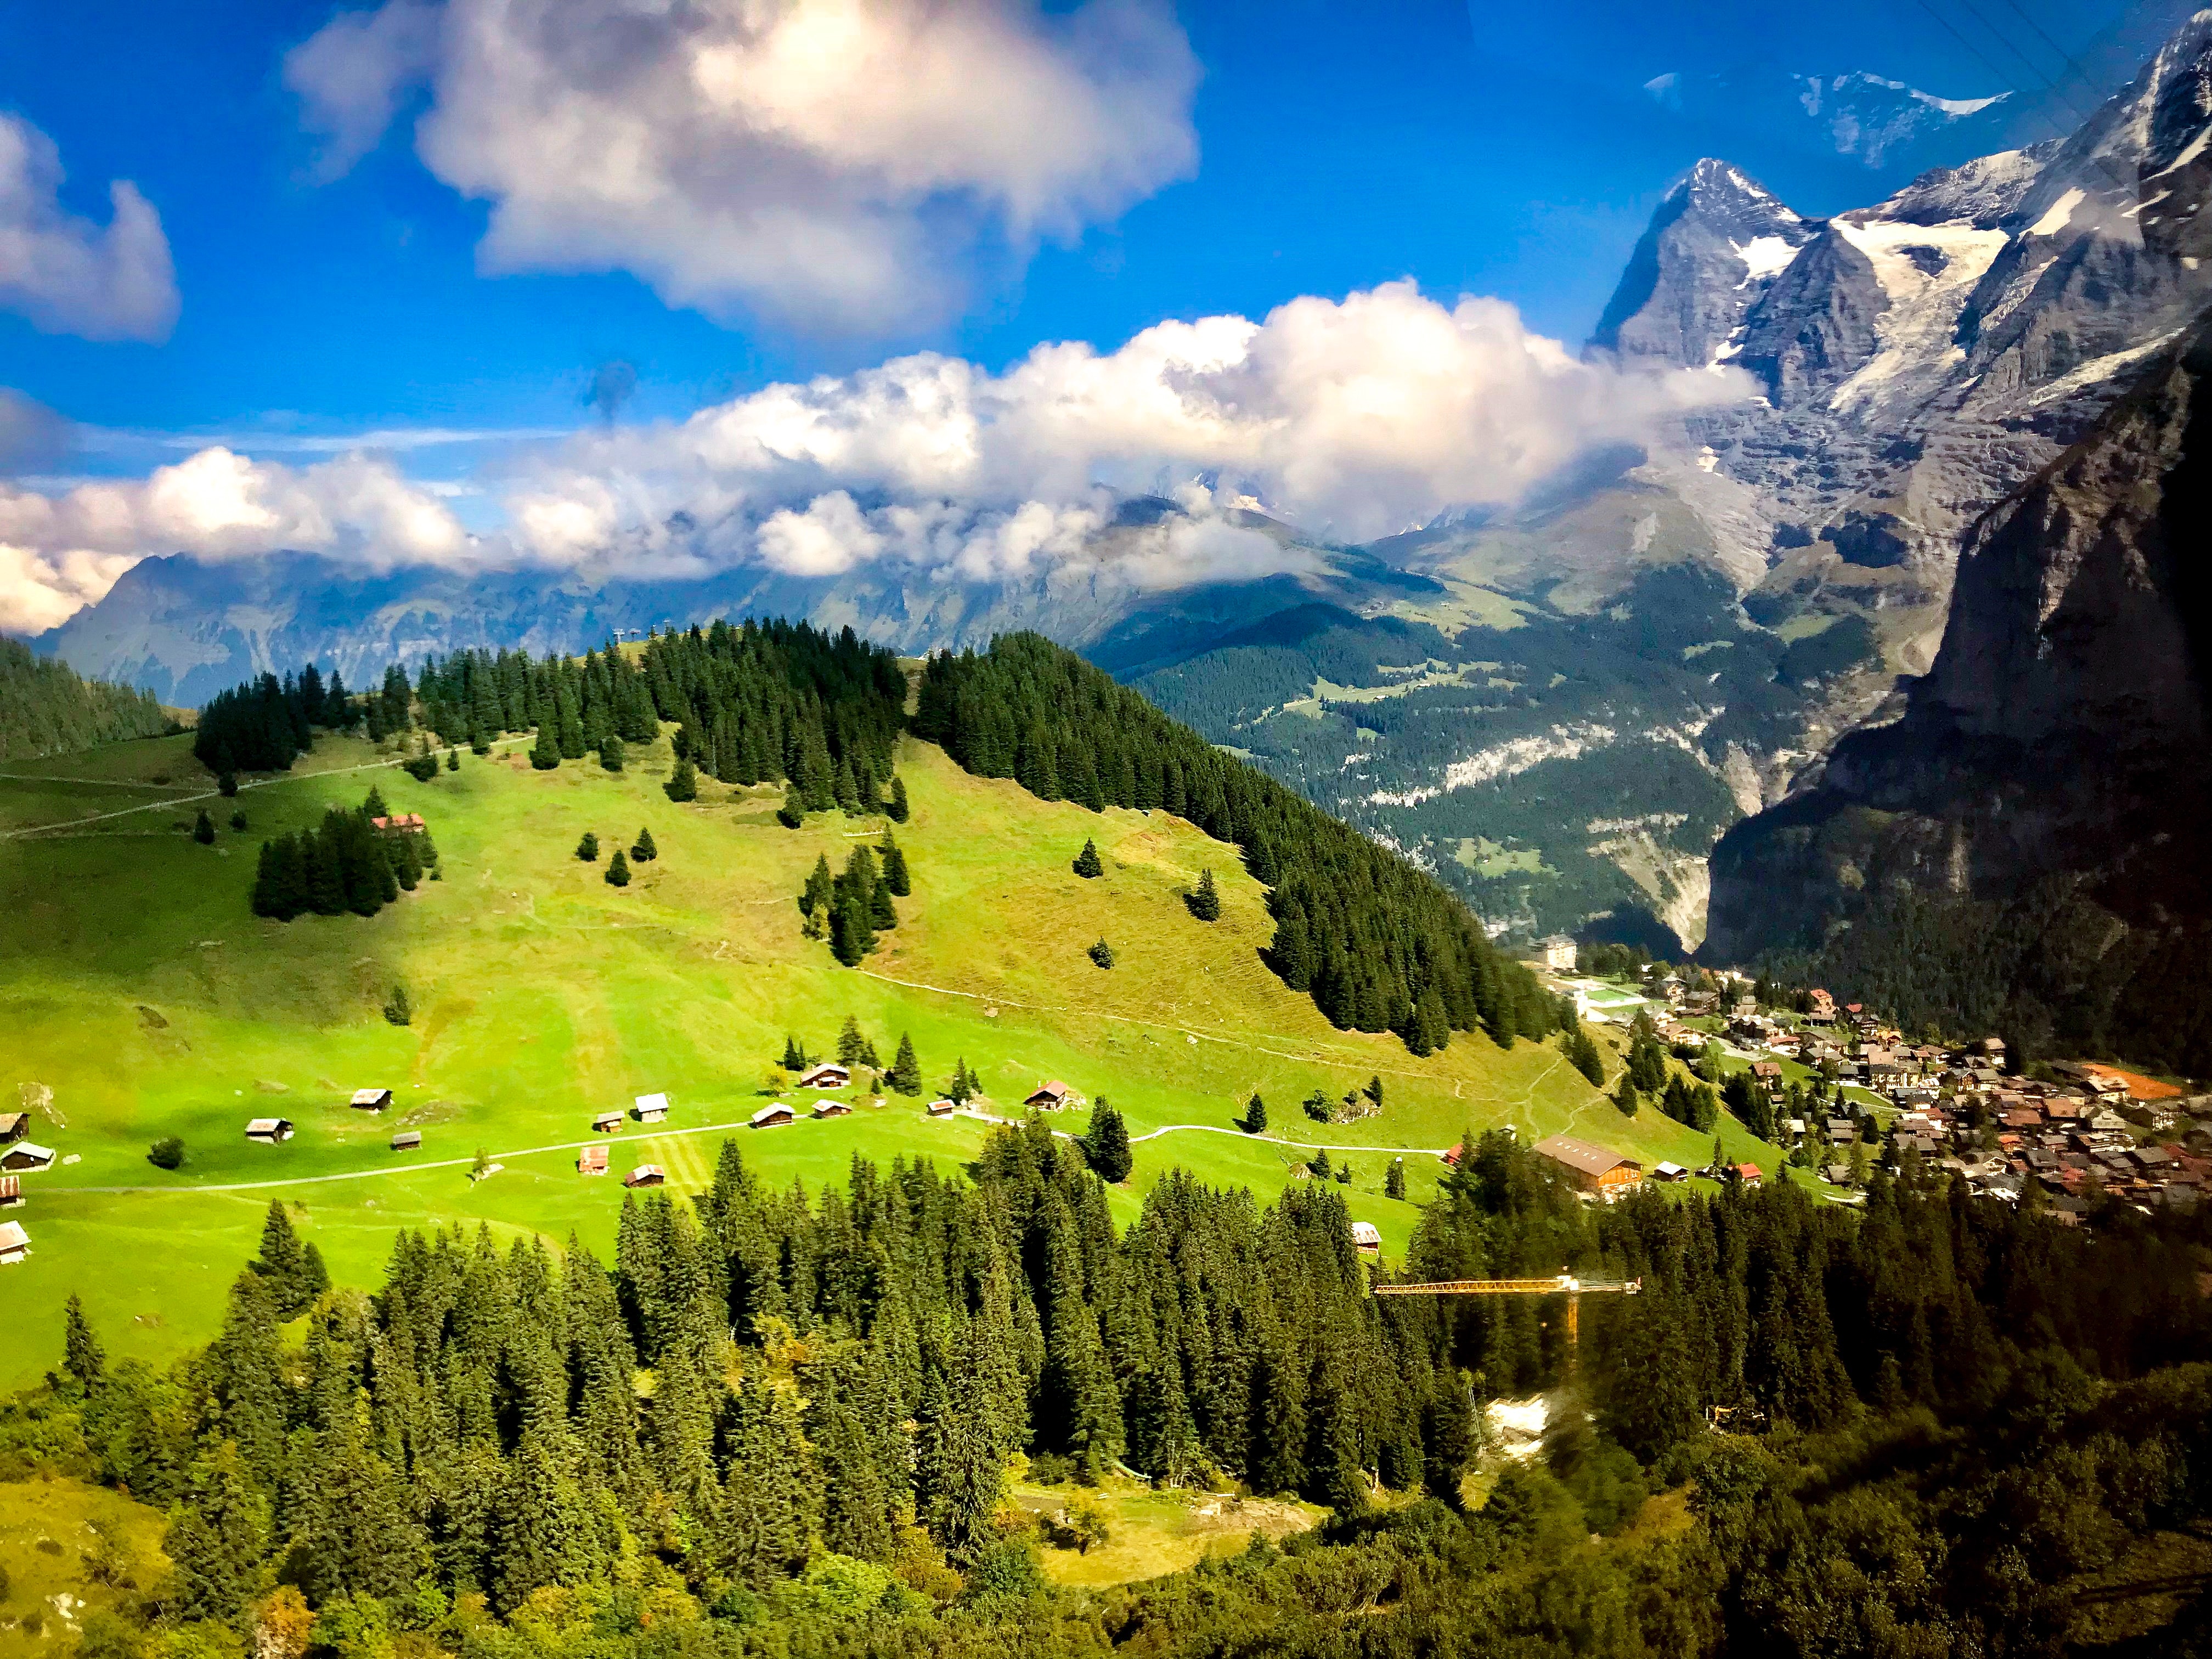
mountainous landforms, mountain, natural landscape, nature, highland, mountain range, hill station, sky, valley, alps, green, wilderness, grassland, nature reserve, hill, grass, mount scenery, biome, landscape, pasture, tree, cloud, meadow, national park, massif, mountain pass, rural area, ridge, tourism, world, fell, mountain village, forest